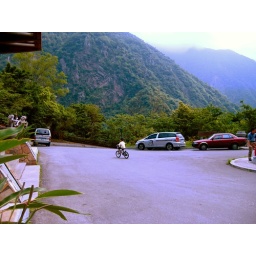
CH's younger son on the bike he has recently learned to ride in the driveway at the Leader Village Taroko